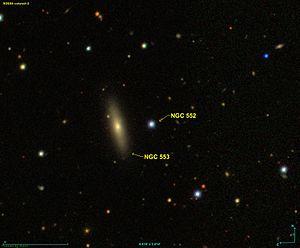
Image créée à l'aide du logiciel Aladin Sky Atlas du Centre de Données astronomiques de Strasbourg et des données de SDSS (Sloan Digital Sky Survey).
NGC 552 est une étoile située dans la constellation des Poissons et voisine de la galaxie NGC 553.